2025 Melbourne Cup

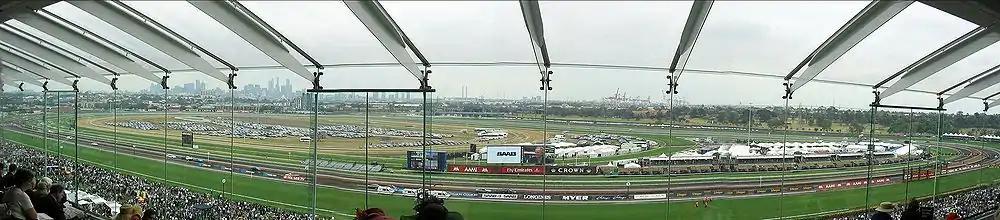
Flemington Racecourse, location of the race

The 2025 Melbourne Cup will be the 165th running of the Melbourne Cup, an Australian thoroughbred horse race. The race, run over , will be held on 4 November 2025 at Melbourne's Flemington Racecourse.